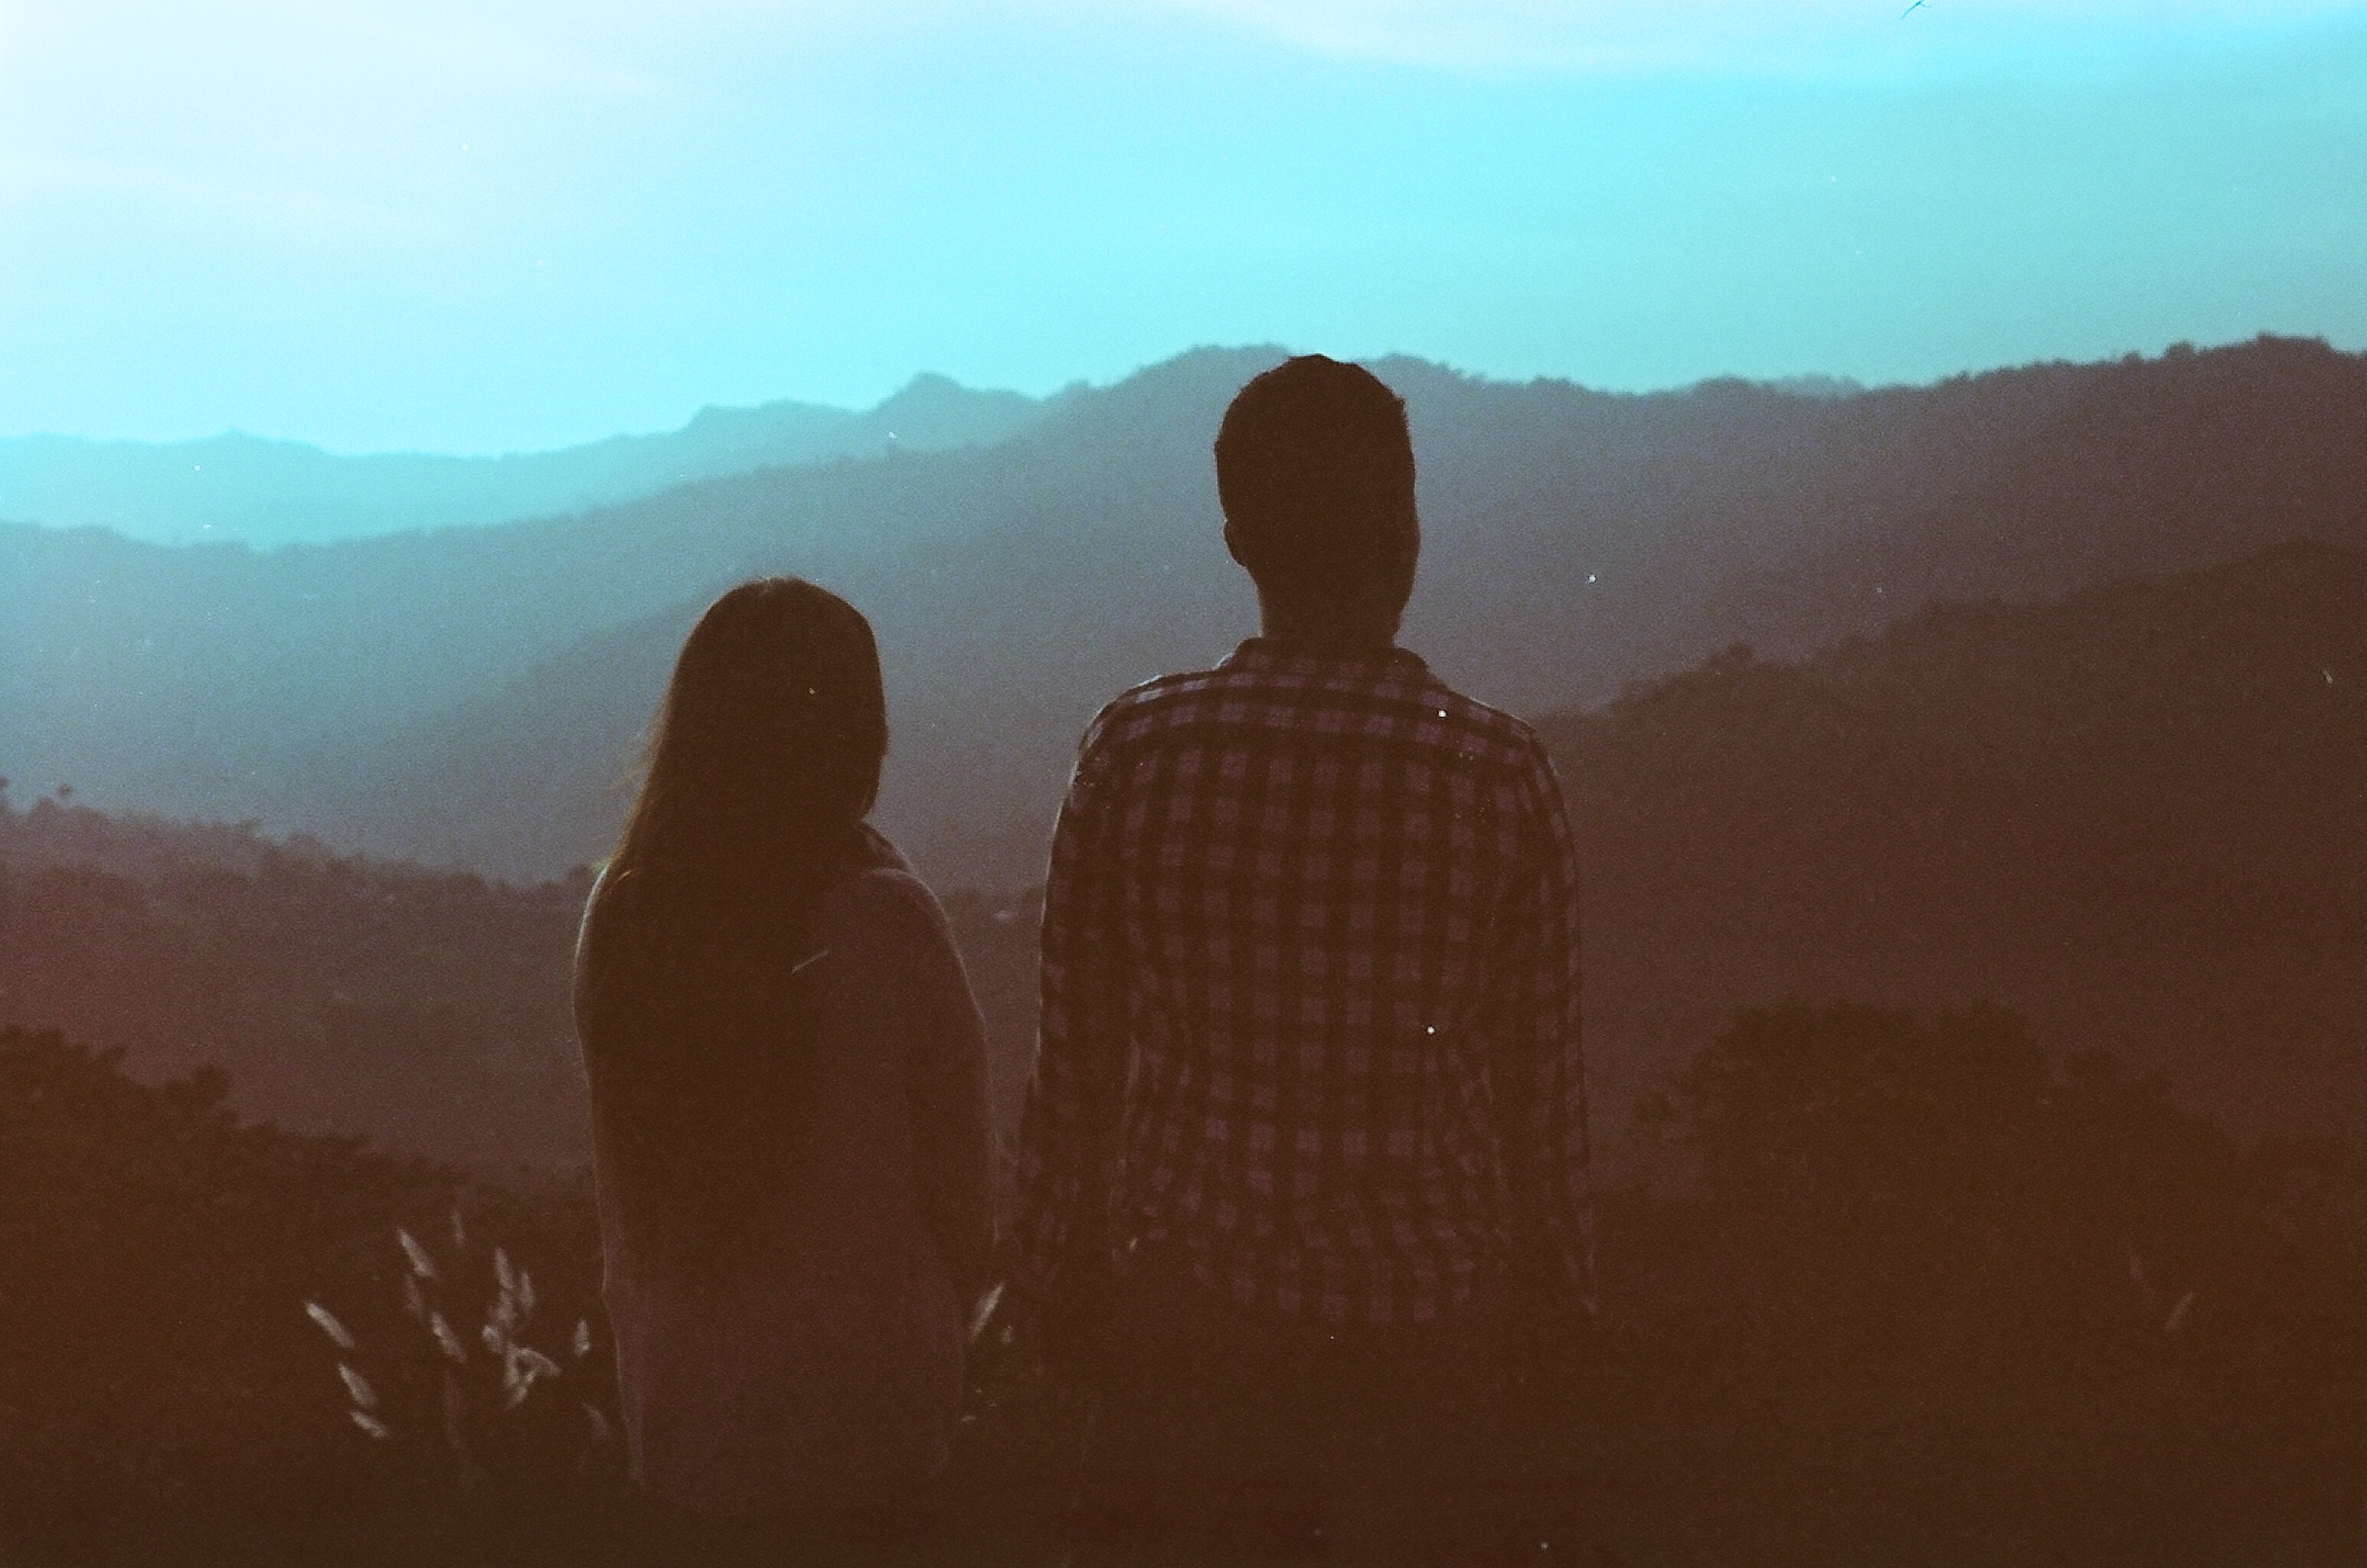
horizon, mountain, sunrise, mist, morning, hill, desert, dawn, weather, haze, terrain, plain, plateau, wadi, screenshot, landform, natural environment, atmospheric phenomenon, aeolian landform, atmosphere of earth